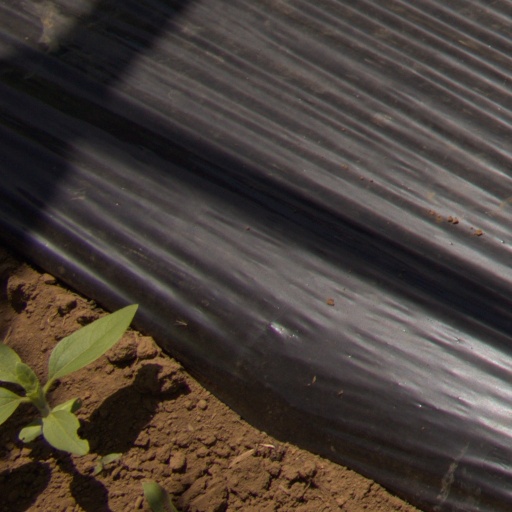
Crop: Jerusalem artichoke